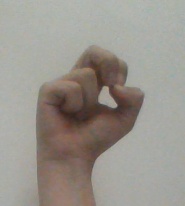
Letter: gaaf